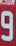
Number: 9